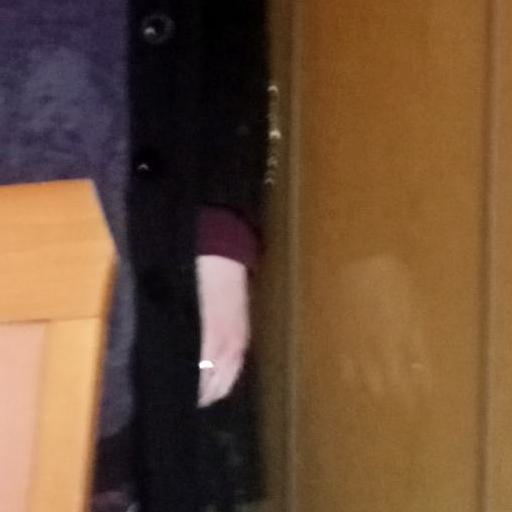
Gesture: no_gesture